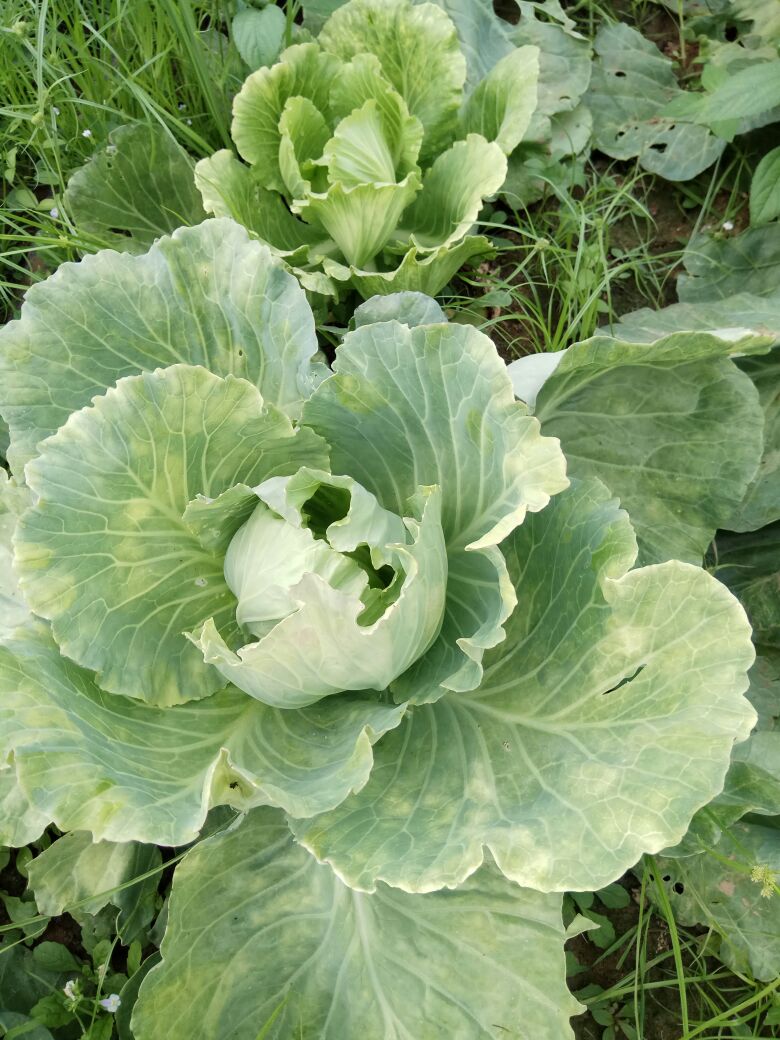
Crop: unknown
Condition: cabbage